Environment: real
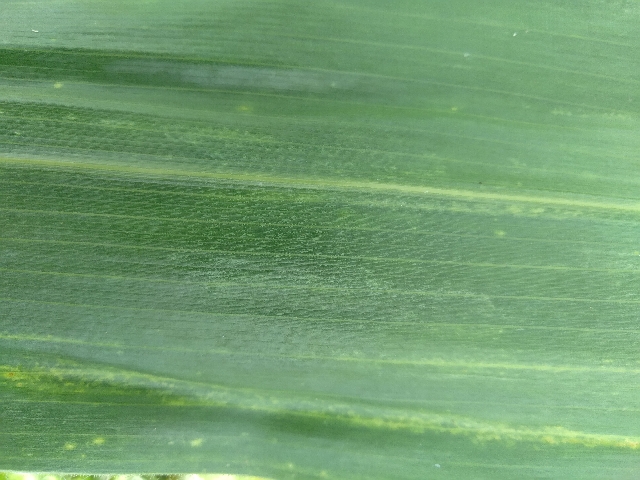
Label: lethal_necrosis